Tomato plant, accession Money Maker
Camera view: tilt-top (135 deg); turntable rotation: 180 degrees
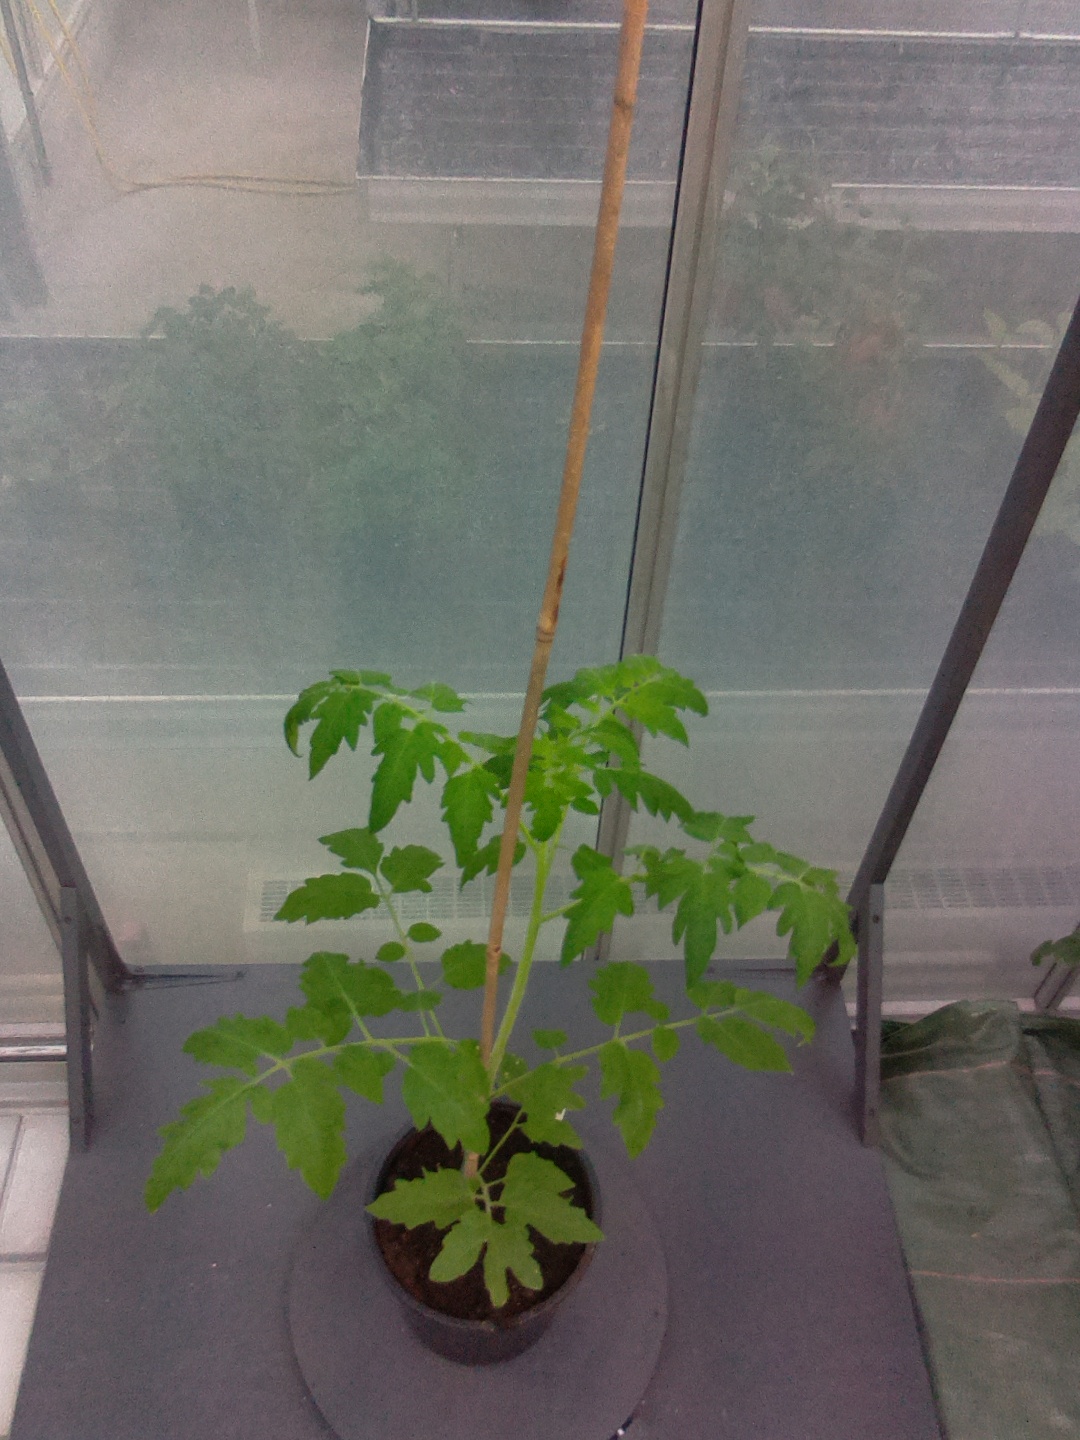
BBCH growth stage 15: 10 of true leaves visible